Paphos

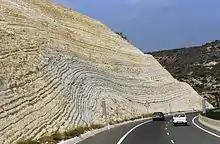
Chalk layers in A6 motorway (Cyprus)

Paphos did not have a motorway link until 2001. It is now accessed through the A6 which connects Paphos with Limassol. The A7 motorway from Paphos to Polis was to have been completed by 2013, though work has not started yet due to the financial crisis in Cyprus. The works are undergoing as of August 2023.